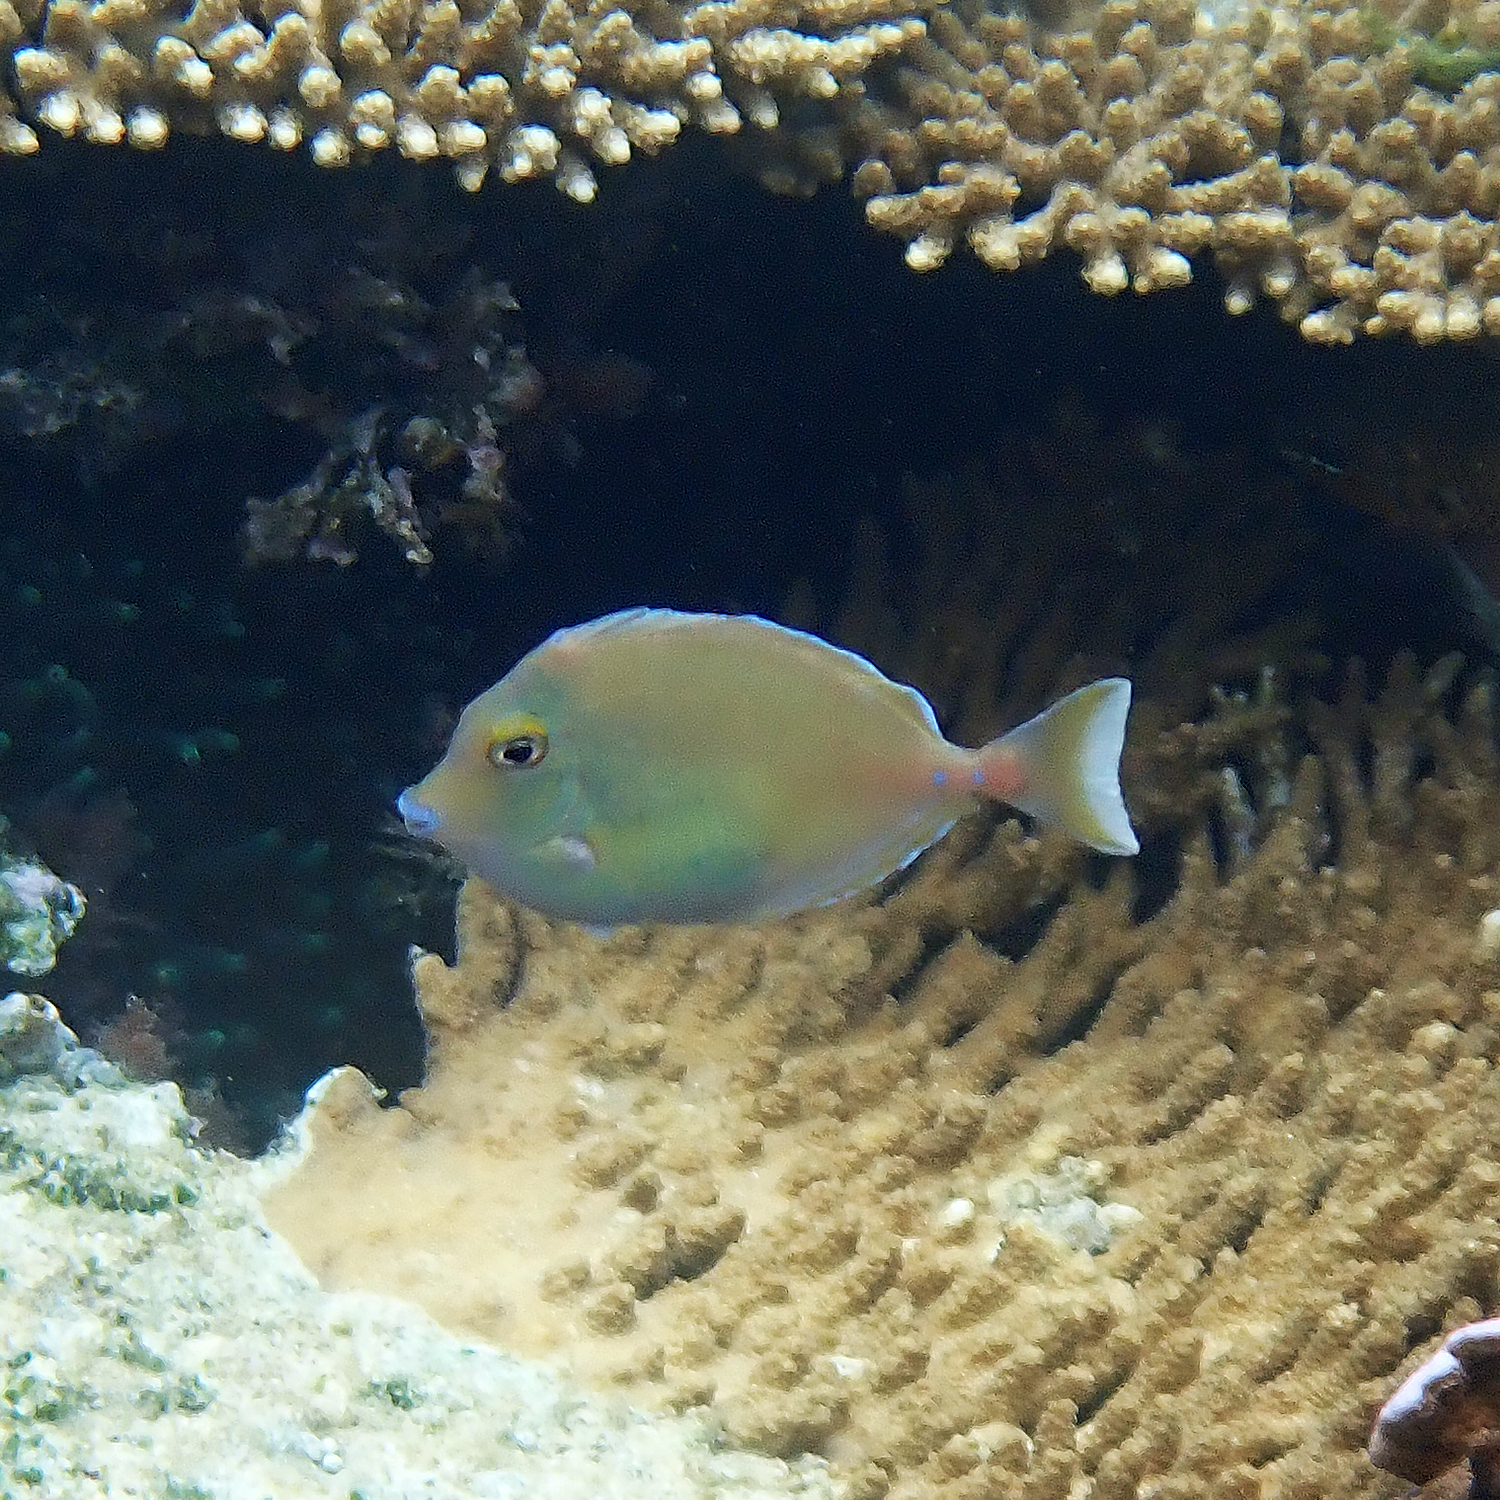
Naso unicornis (Bluespine Unicornfish)